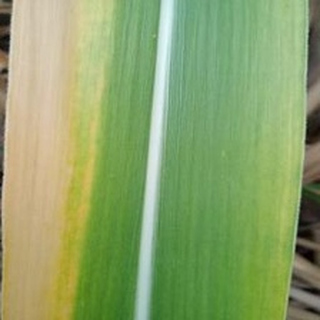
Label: sugarcane_yellow_leaf_disease